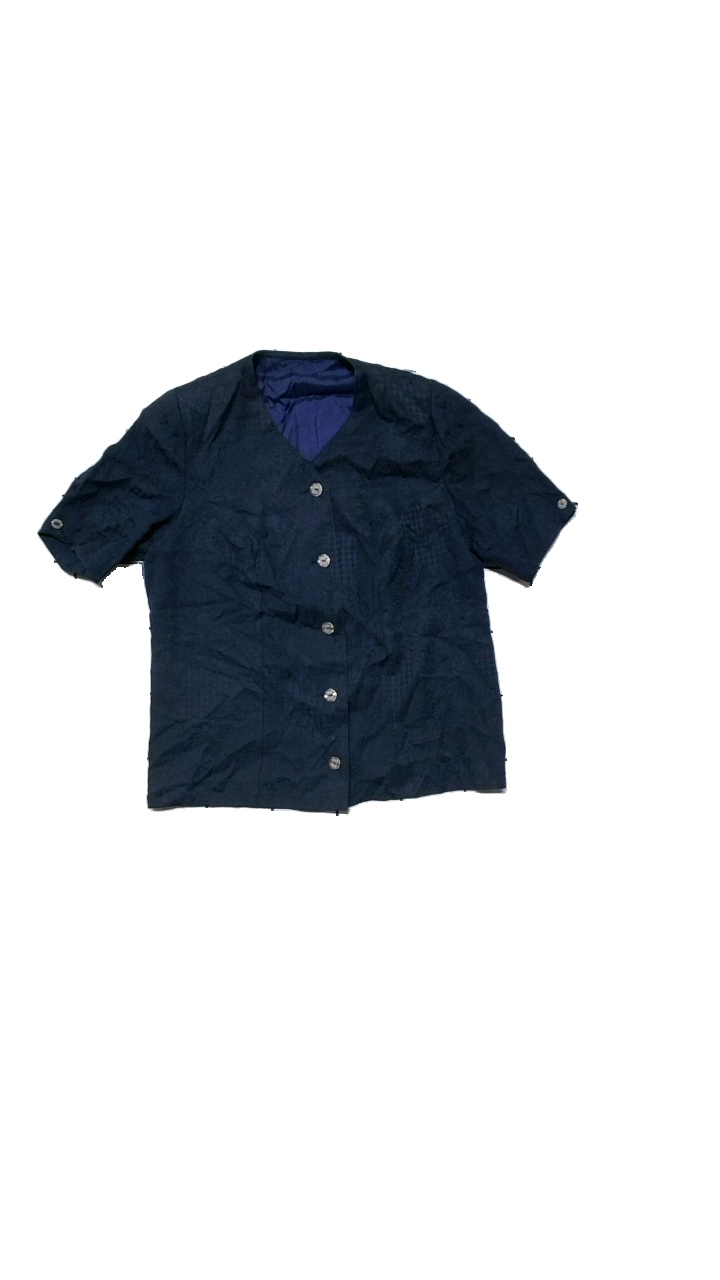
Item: Blouse (Ladies)
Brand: Missing
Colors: Blue
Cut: Regular
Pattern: Floral print
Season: All
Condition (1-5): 4
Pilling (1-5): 4
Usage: Reuse
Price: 100-150